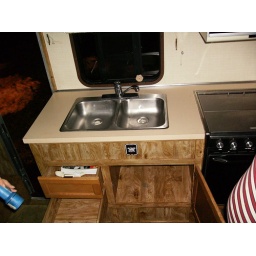
A view of the double sink in the kitchen and drawers below.